Heathrow Airport transport proposals

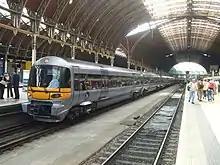
Airport rail links such as Heathrow Express provide transport into central London

Heathrow Airport is a major international airport which lies west of Central London. For the first 45 years of its operation, public transport links to Heathrow Airport were provided by airport buses. Rail connections to Heathrow Airport began in 1977 with the extension of the London Underground Piccadilly line to Heathrow Central tube station (now Heathrow Terminals 2 & 3). The Tube was extended to Terminal 4 in 1986 and Terminal 5 in 2008. A new airport rail link opened between Heathrow and London Paddington station in 1998, when the Heathrow Express service began, followed soon after by Heathrow Connect which was a stopping service at all stations between Heathrow and London Paddington. The mainline rail service was enhanced and extended to central London and Essex when the Elizabeth line opened in 2022.